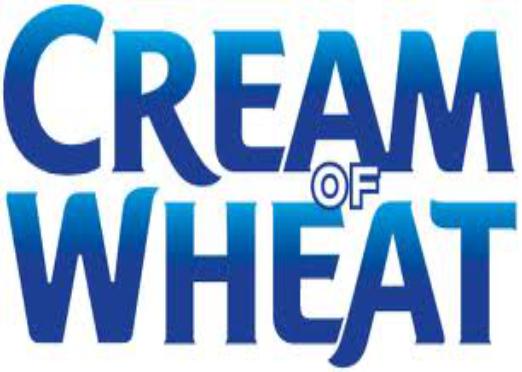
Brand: Cream of Wheat
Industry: Food